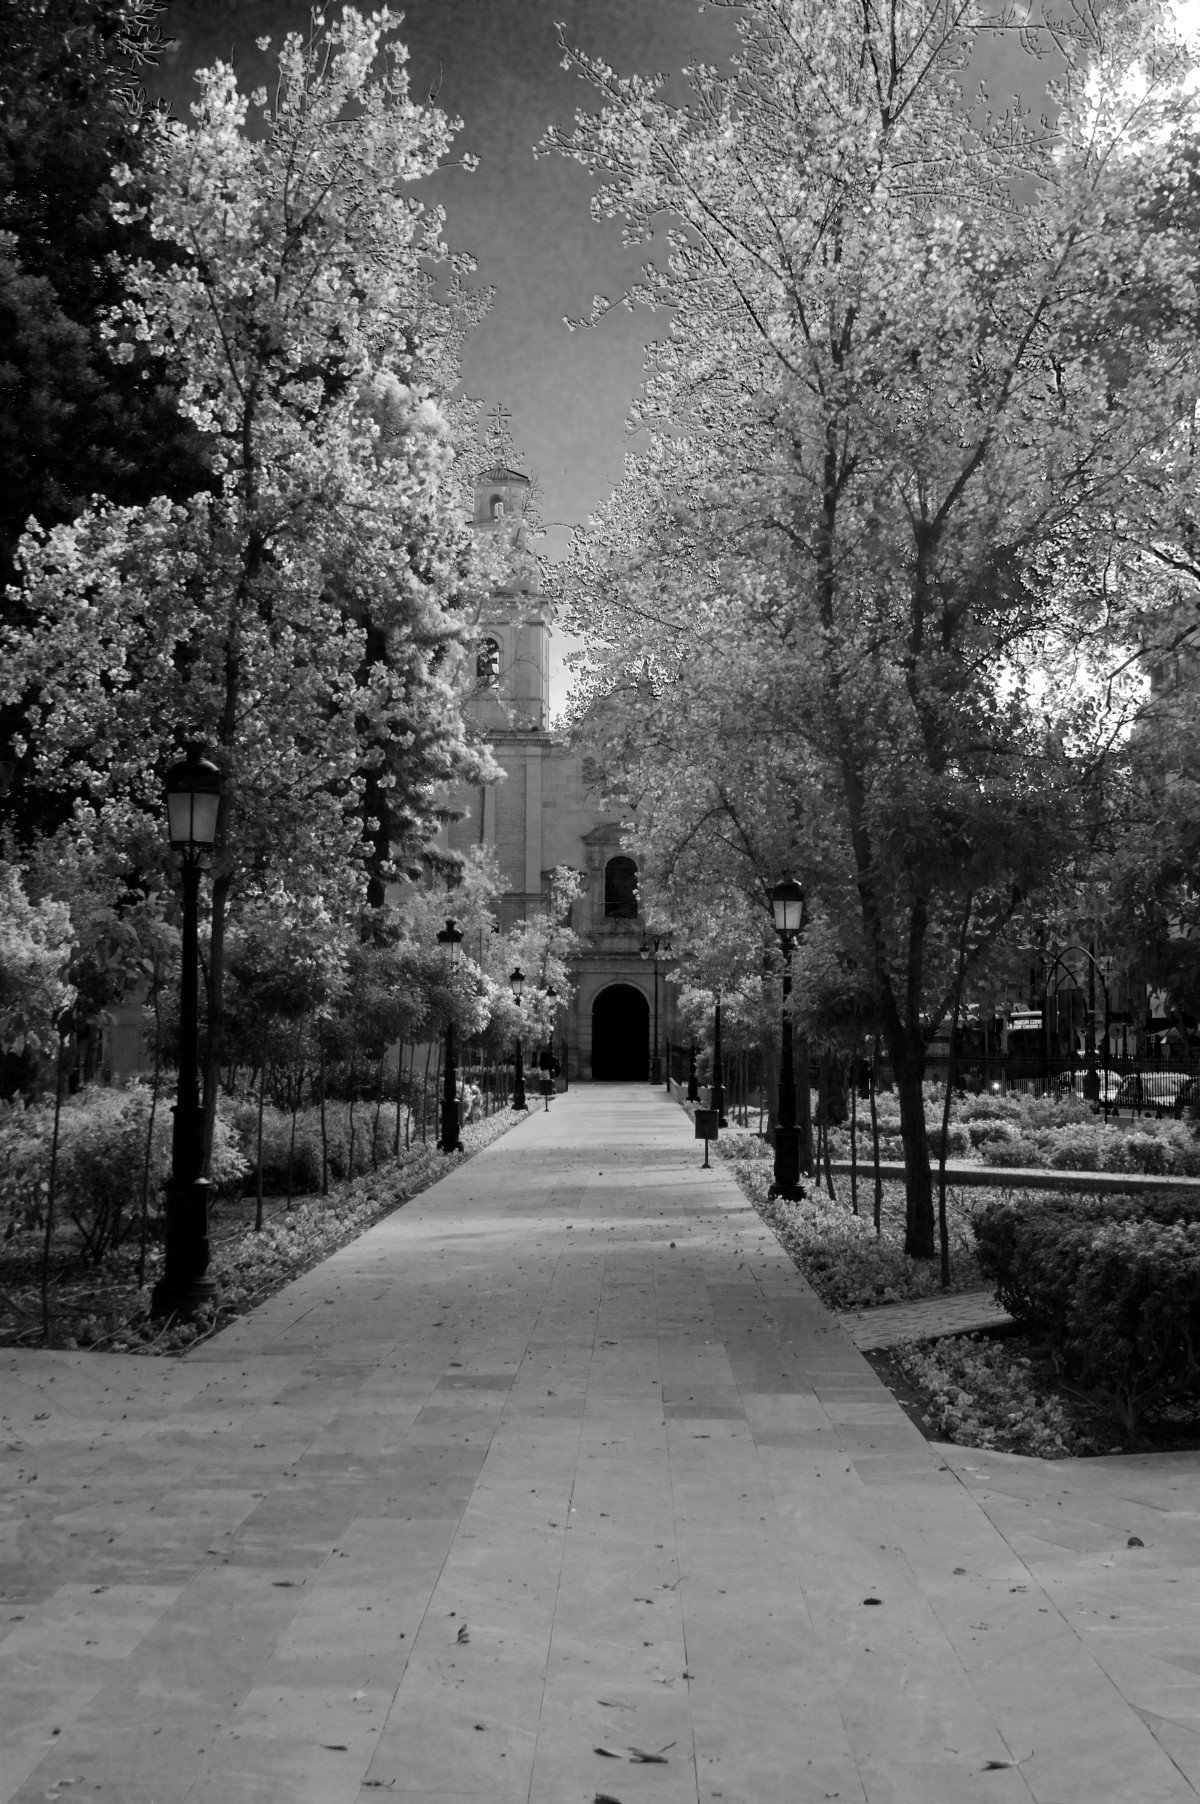
Tags: snow, winter, black and white, road, street, sunlight, morning, leaf, flower, autumn, season, urban area, monochrome photography